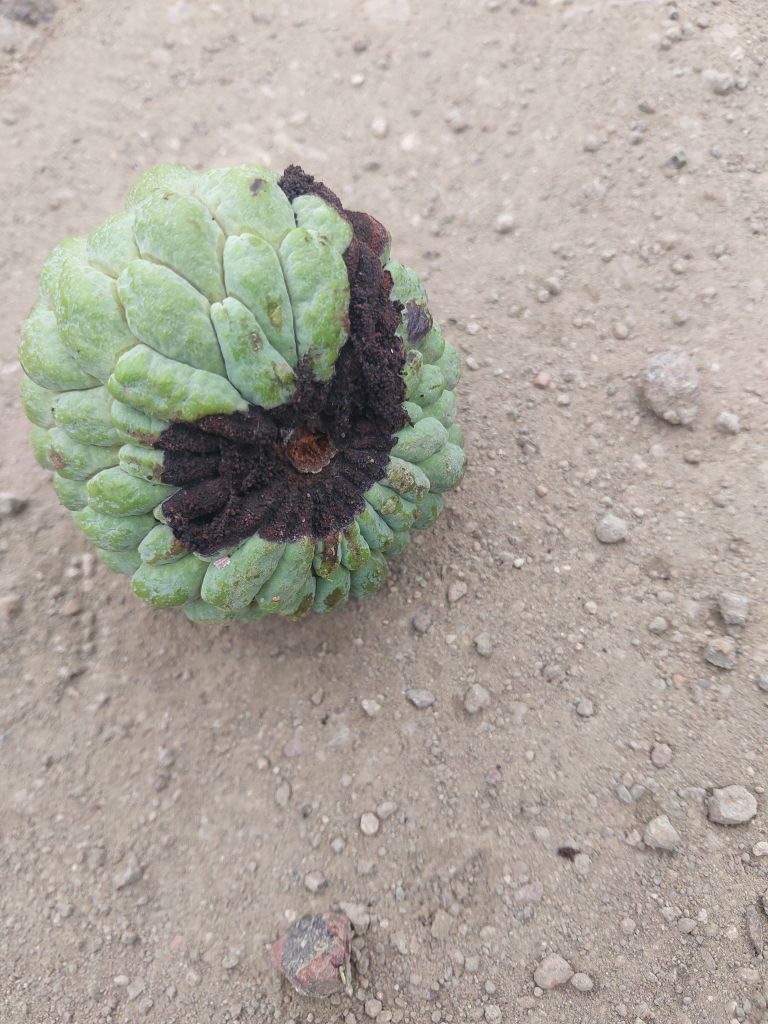
Disease label: Diplodia Rot